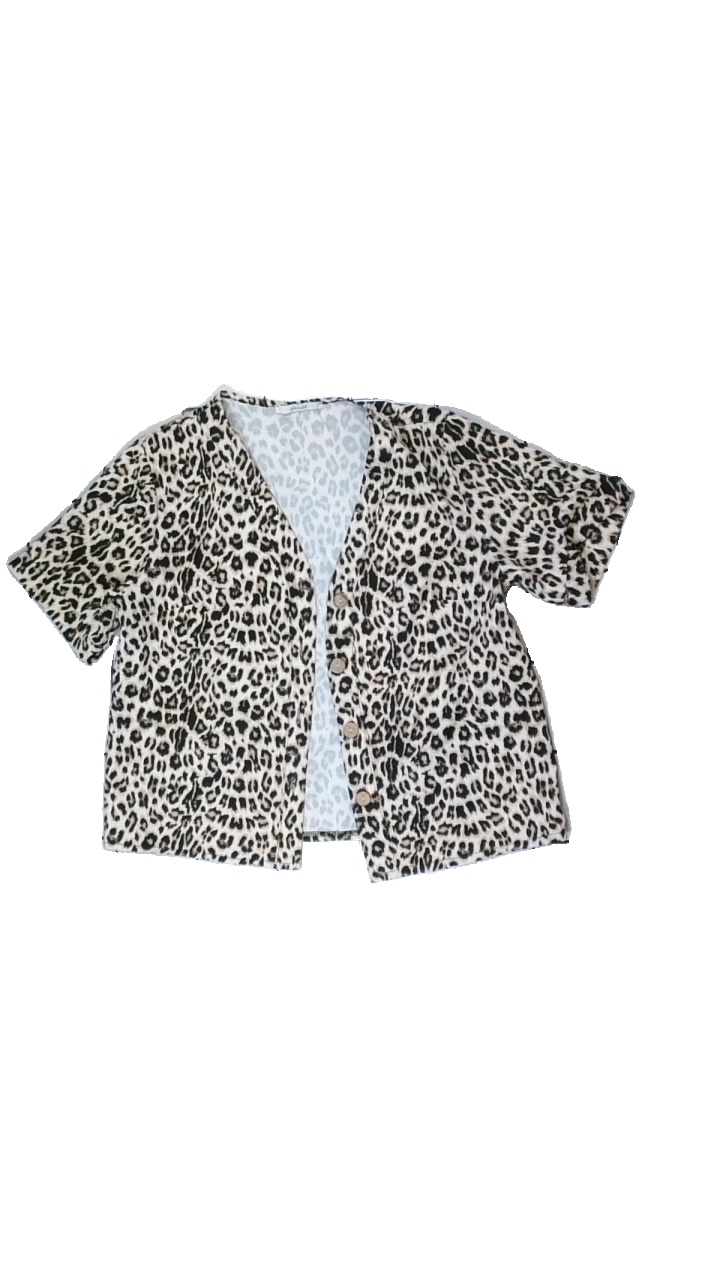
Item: Jacket (Ladies)
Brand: Sense
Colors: Black, Beige
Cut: Cropped
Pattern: Animal print
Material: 100% polyester
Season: All
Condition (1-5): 3
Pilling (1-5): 4
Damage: minor stain
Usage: Reuse
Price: <50